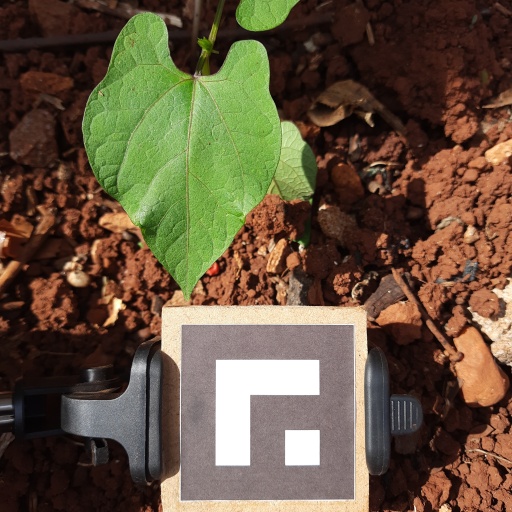
Observations: wavy surface, no eating holes, under sunlight